Eastern Orthodoxy in Kazakhstan

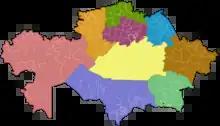
Eparchies of the Orthodox Church in Kazakhstan: Astana and Almaty (bright green); Karaganda and Shakhtinsk (yellow); Kokshetau and Akmola (bright purple); Kostanay and Rudny (orange); Oral and Aktobe (red); Pavlodar and Ekibastuz (blue); Petropavlovsk and Bulaevo (green); Shymkent and Taraz (purple); Oskemen and Semey (brown)

The Orthodox Church in Kazakhstan is currently cared for by 9 eparchies or dioceses. They are: